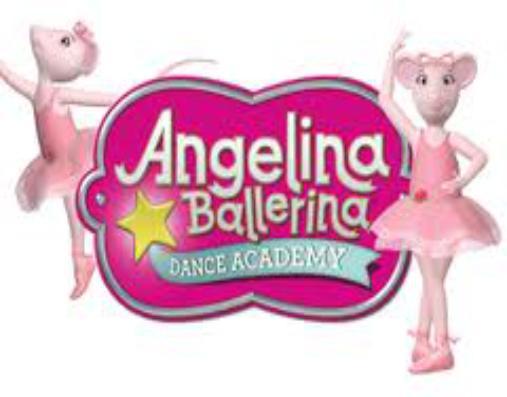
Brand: Angelina
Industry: Others